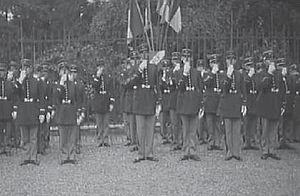
Promotions 1927, 1928 et 1929 rendant les honneurs lors d'un 11 novembre.
L’École nationale des eaux et forêts est une école forestière fondée à Nancy en 1824 sous l’appellation École royale forestière. Elle change de nom en suivant les différents régimes politiques et devient École nationale des eaux et forêts par décret du 15 octobre 1898. En 1965 elle fusionne avec l’École nationale du génie rural pour créer la grande École nationale du génie rural, des eaux et des forêts, devenue en 2007 école interne d'AgroParisTech.